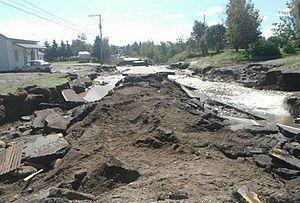
Dégats causés par l'ouragan Irène dans la Beauce (Québec) lors de son passagele 28 août 2011.
L'ouragan Irene est un ouragan de type capverdien ayant infligé d'énormes dégâts dans les Caraïbes avant d'atteindre la côte est des États-Unis et du Canada. Étant la neuvième tempête de la saison cyclonique 2011 dans l'océan Atlantique nord, Irene s'est formée à partir d'une onde tropicale bien définie montrant des caractéristiques d'ouragan lors de son passage aux Petites Antilles. La tempête développe des bandes orageuses et un centre de circulation cyclonique durant la journée du 20 août 2011. Irene atteint les Îles du Vent et frôle de très près Sainte-Croix le 21 août 2011. Le lendemain, Irene frappe Porto Rico avec la force proche de celle d'un ouragan et des vents violents, ainsi que de fortes pluies, ont causé des dommages significatifs.